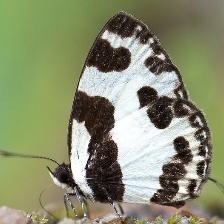
Species: ELBOWED PIERROT